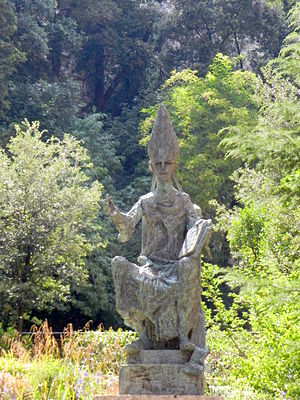
Abbed Oliba / Galleri
Oliba var greve af Berga og Ripoll og senere biskop i Vic og abbed i Sant Miquel de Cuixà. Han betragtes som en af Cataloniens åndelige grundlæggere og nok den mest betysningsfulde gejstlige på sin tid på den Iberiske Halvø.